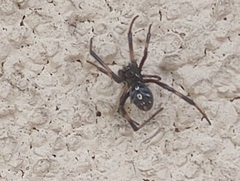
Species: Lactrodectus_hesperus